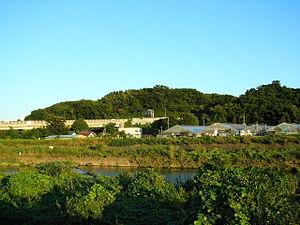
Le château de Kozukue est un château en ruines situé à Kozukue, Kōhoku-ku, préfecture de Kanagawa au Japon.